Robert Byron (travel writer)

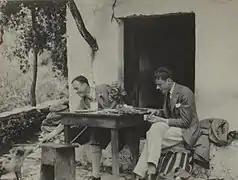
Byron and Desmond Parsons in China sometime before 1937

Robert Byron (26 February 1905 – 24 February 1941) was an English travel writer, best known for his travelogue "The Road to Oxiana". He was also an art critic and historian.